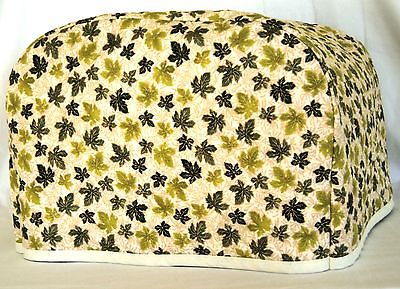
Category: toaster